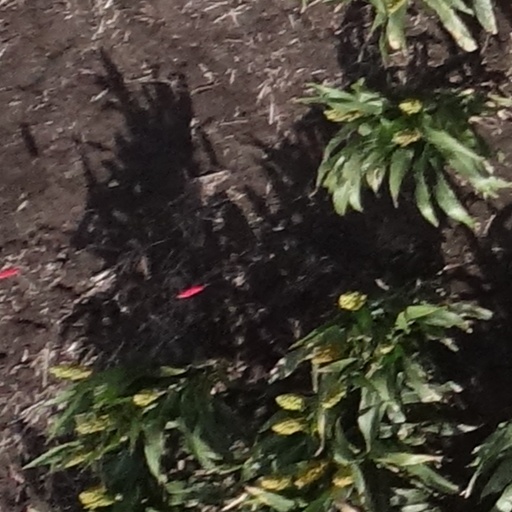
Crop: sorghum